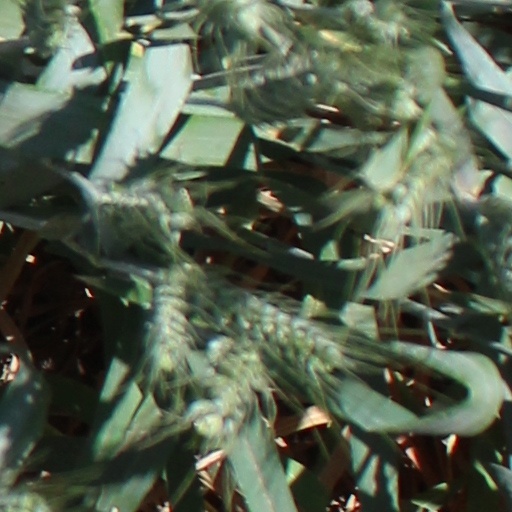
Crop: wheat